Horologium Oscillatorium

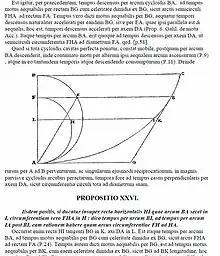
Huygens's style from "Horologium Oscillatorium", Part II.

The book is divided into five interconnected parts. Parts I and V of the book contain descriptions of clock designs. The rest of the book is made of three, highly abstract, mathematical and mechanical parts dealing with pendular motion and a theory of curves. Except for Part IV, written in 1664, the entirety of the book was composed in a three-month period starting in October 1659.